Robert Sparrow (1741–1822)

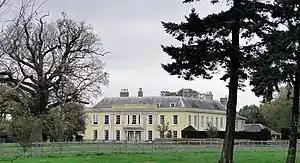
Worlingham Hall

Sparrow was High Sheriff of Suffolk for 1777–8. He considered standing at Bedford again in 1784 but decided against it. In 1785 he decided to rebuild Warlingham Hall and commissioned John Soane to produce plans. Nothing was done with these and Soane was finally paid after threat of litigation in 1796. In 1800 he decided to proceed with development of the hall and commissioned Francis Sandys to produce revised plans which were implemented.